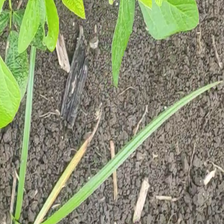
Weed species: Lavhala_(Cyperus_Rotundus)